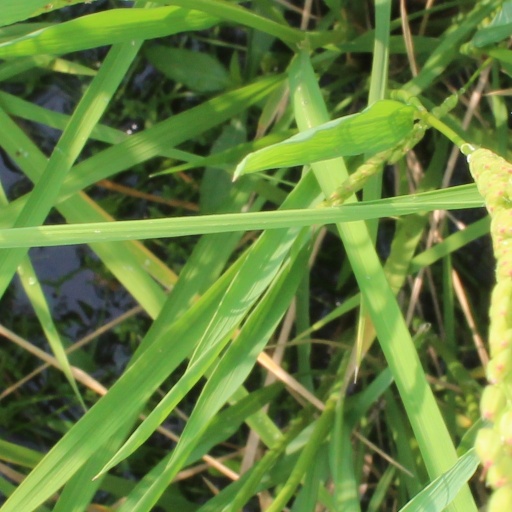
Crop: rice